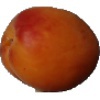
Label: apricot